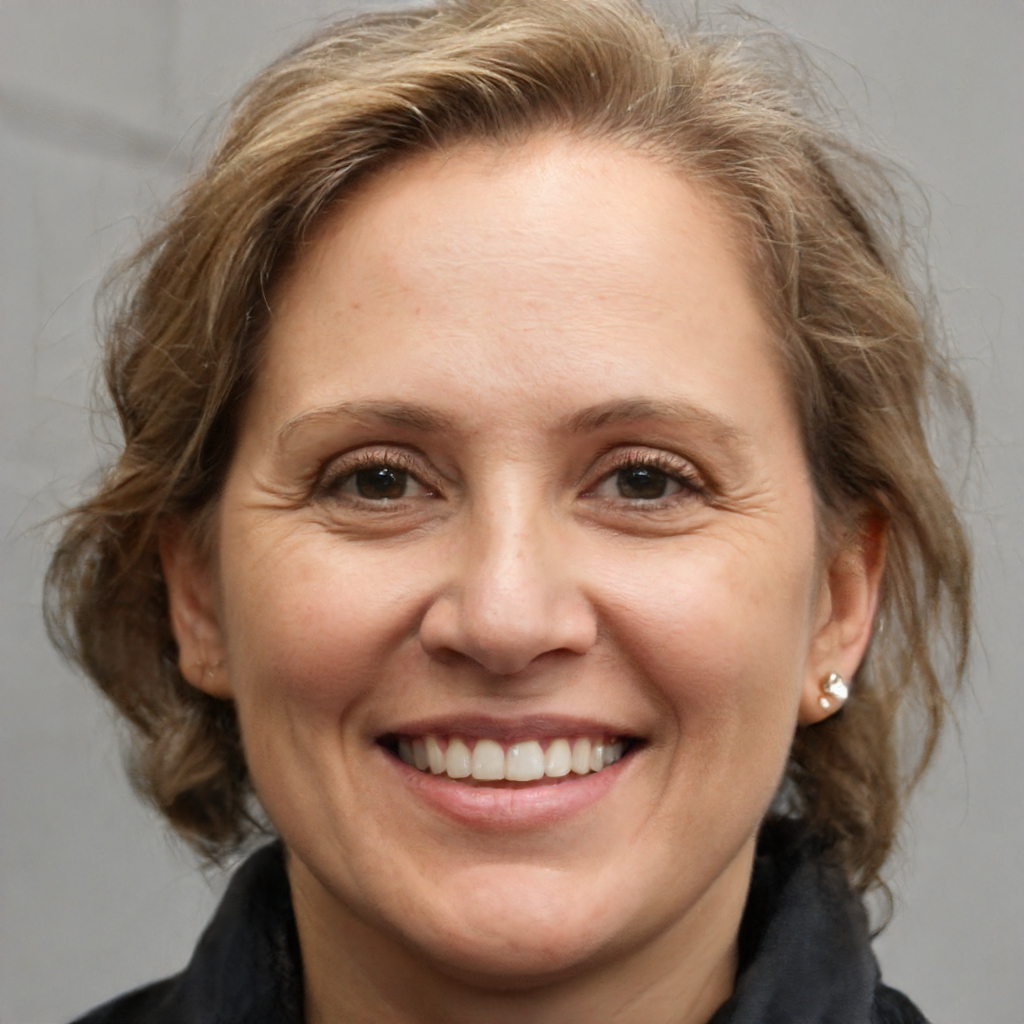
Portrait style: Real Portrait